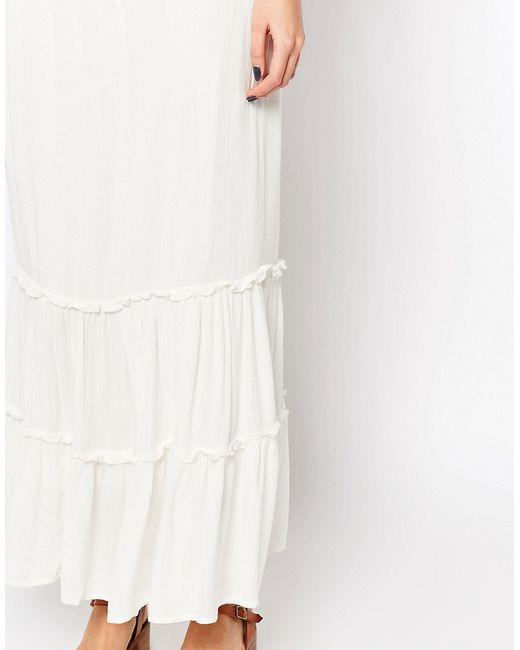
Weißer langer fließender Rüschenrock für Frauen